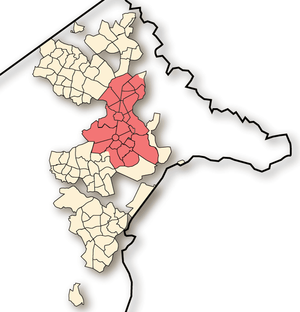
Canberra Central est un des sept arrondissements de Canberra, la capitale fédérale de l'Australie. Situé en centre ville et coupé par le lac Burley-Griffin, il abrite les principaux bâtiments publics de la capitale.